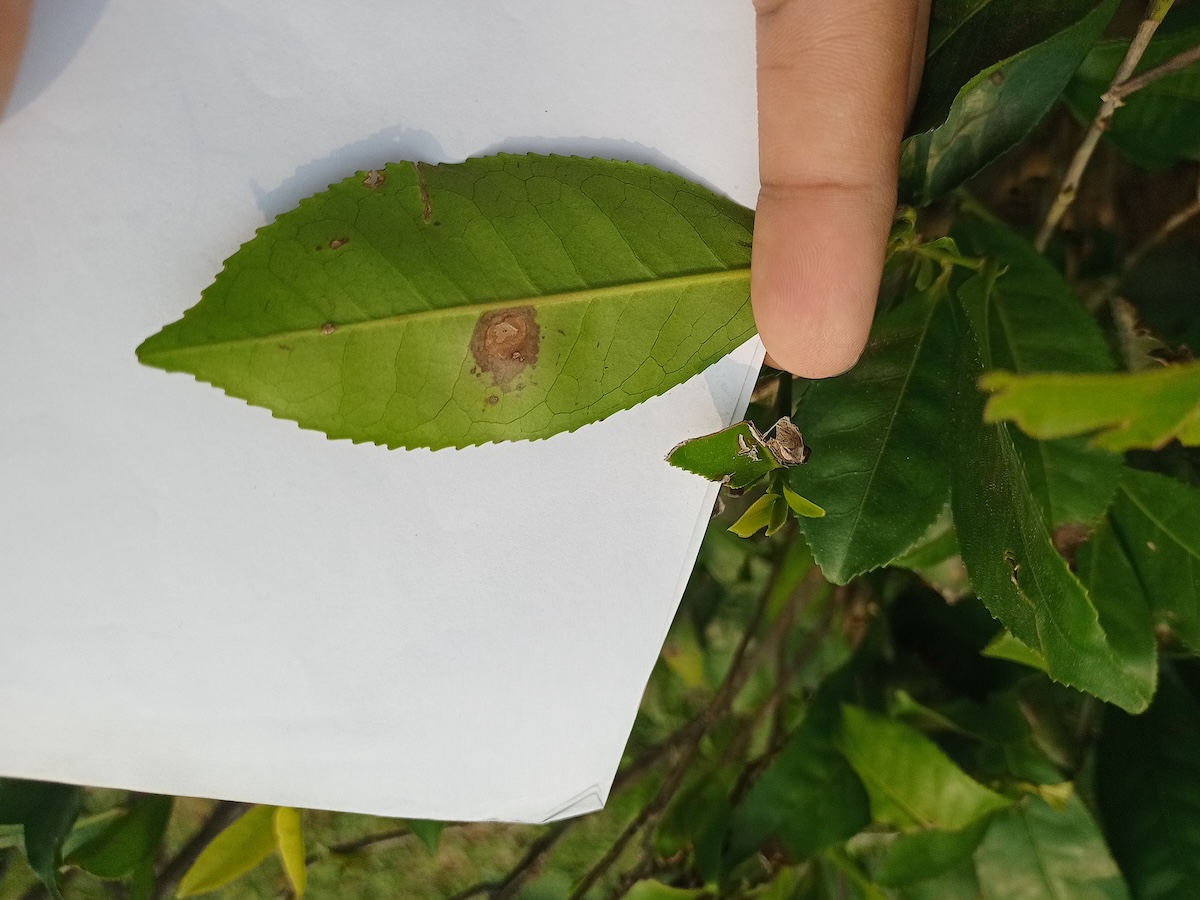
Label: Gray Blight